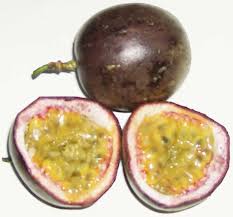
Label: others